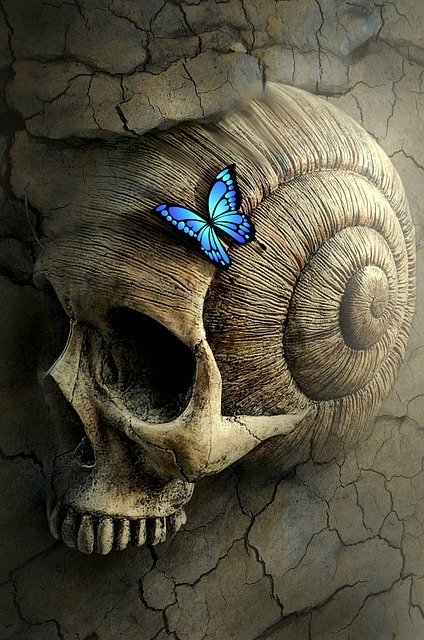
Label: farfalla